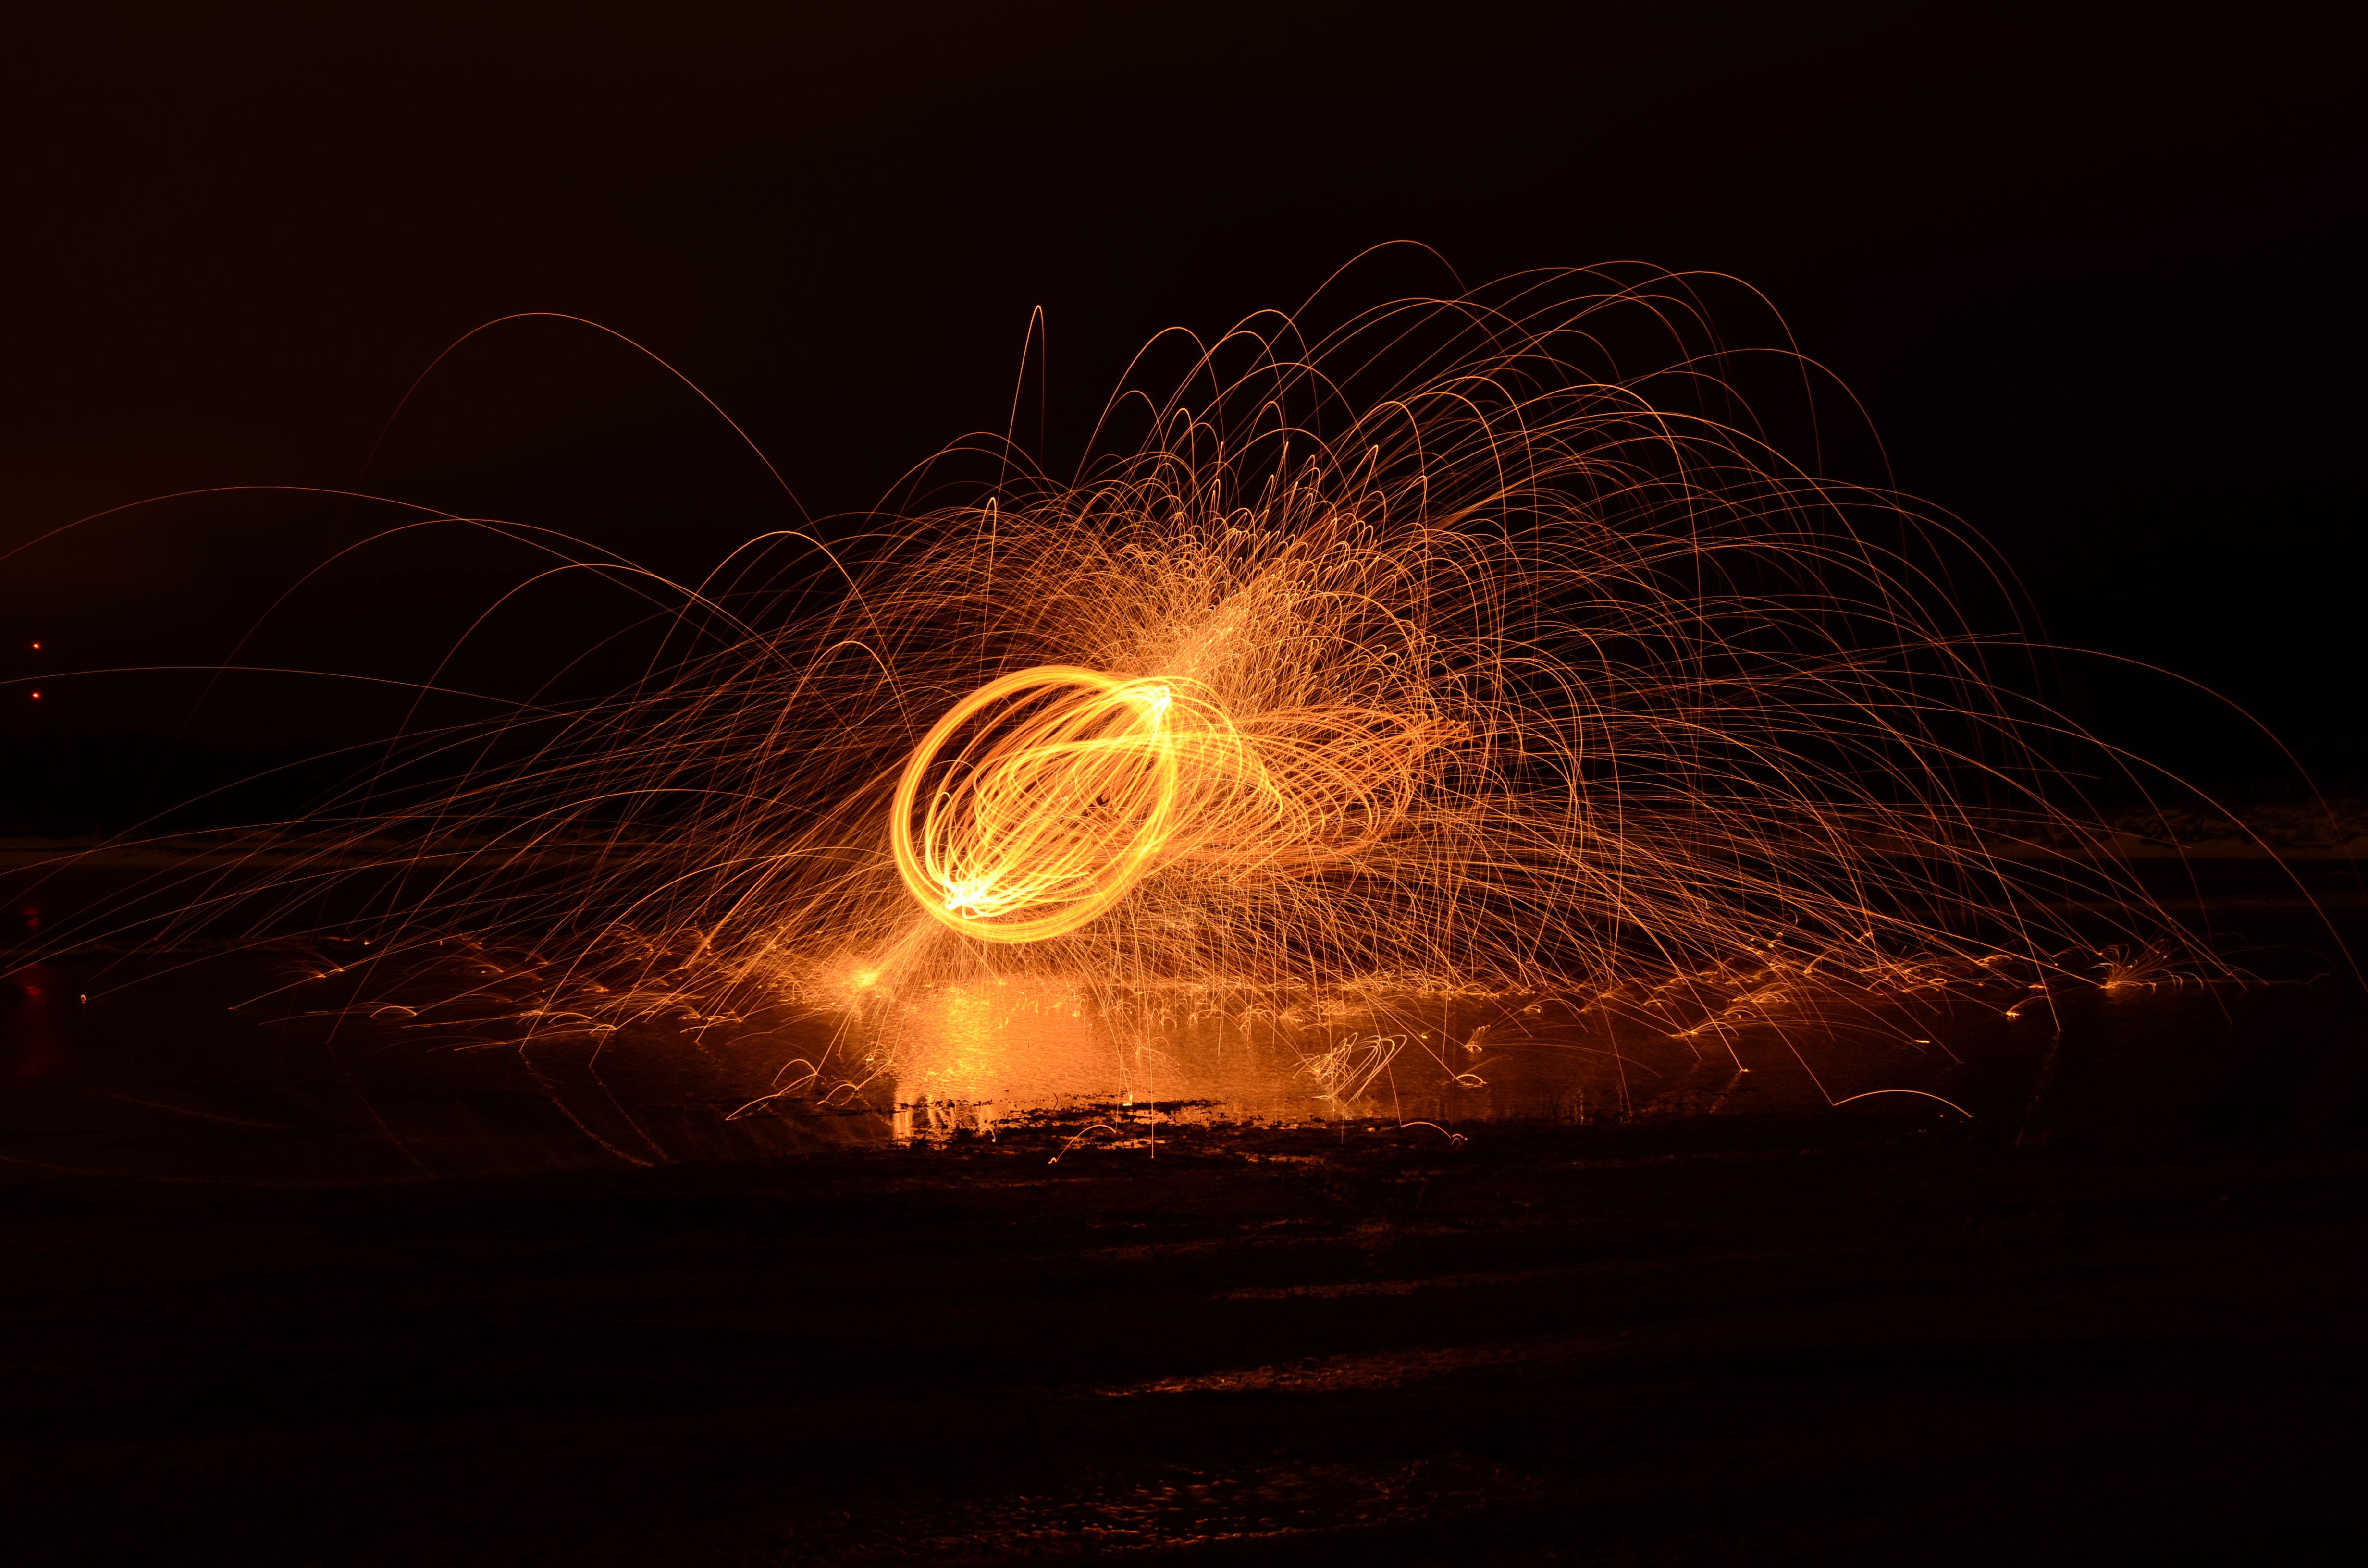
light, night, photography, sparkler, flame, fire, darkness, fireworks, event